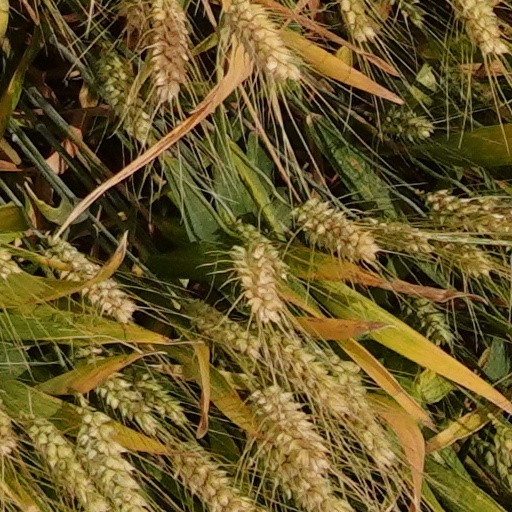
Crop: wheat